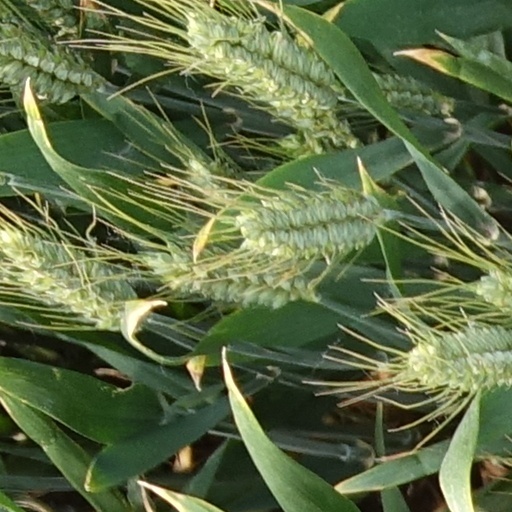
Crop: wheat